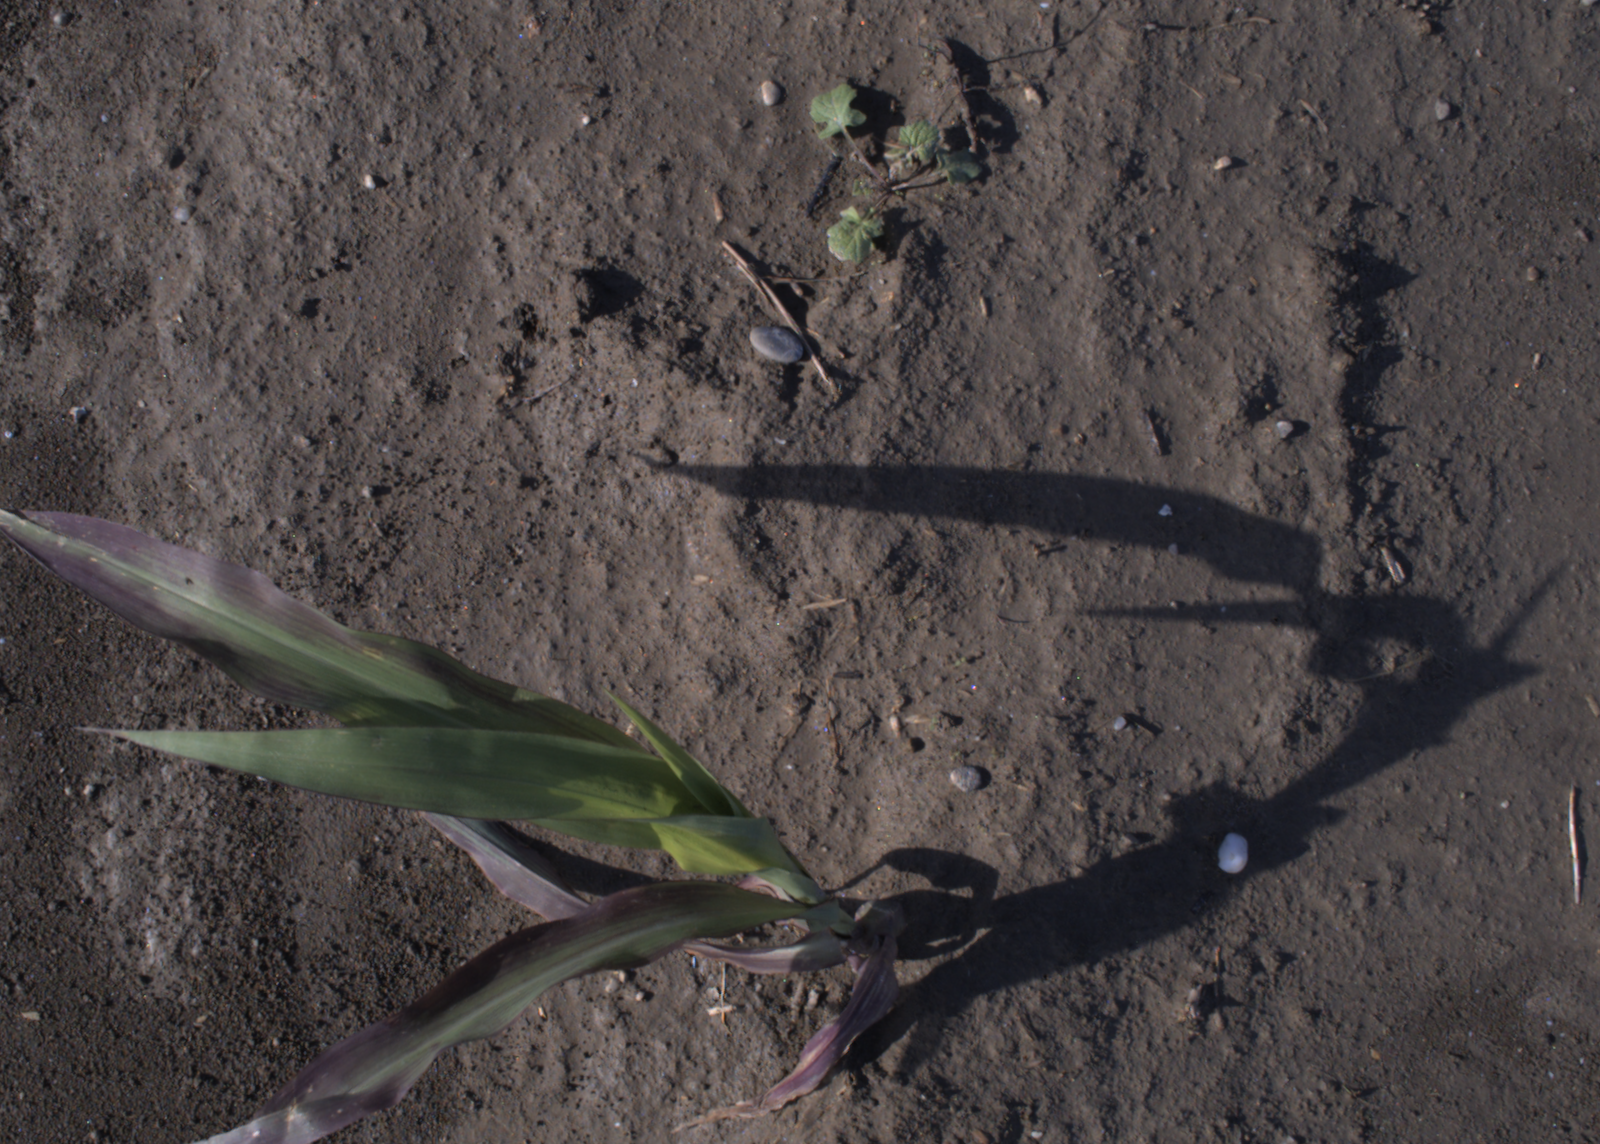
Capture date: 02.09.2020 09:13:05
Weather: sunny
Wind: medium
Seeding date: 21.07.2020
Plant canopy height (mm): 910